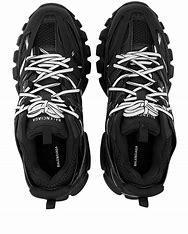
Brand: Balenciaga
Model: Track